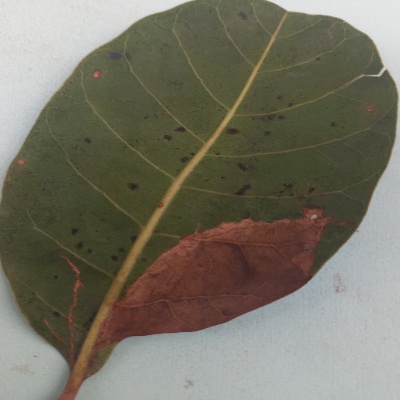
Crop: Cashew
Condition: anthracnose